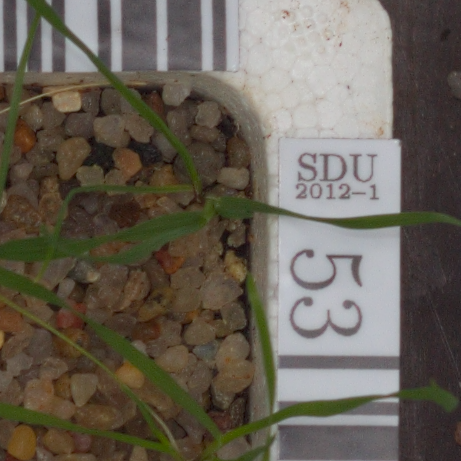
Label: loose_silkybent